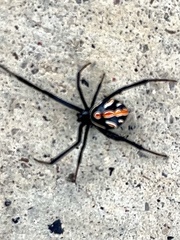
Species: Lactrodectus_hesperus